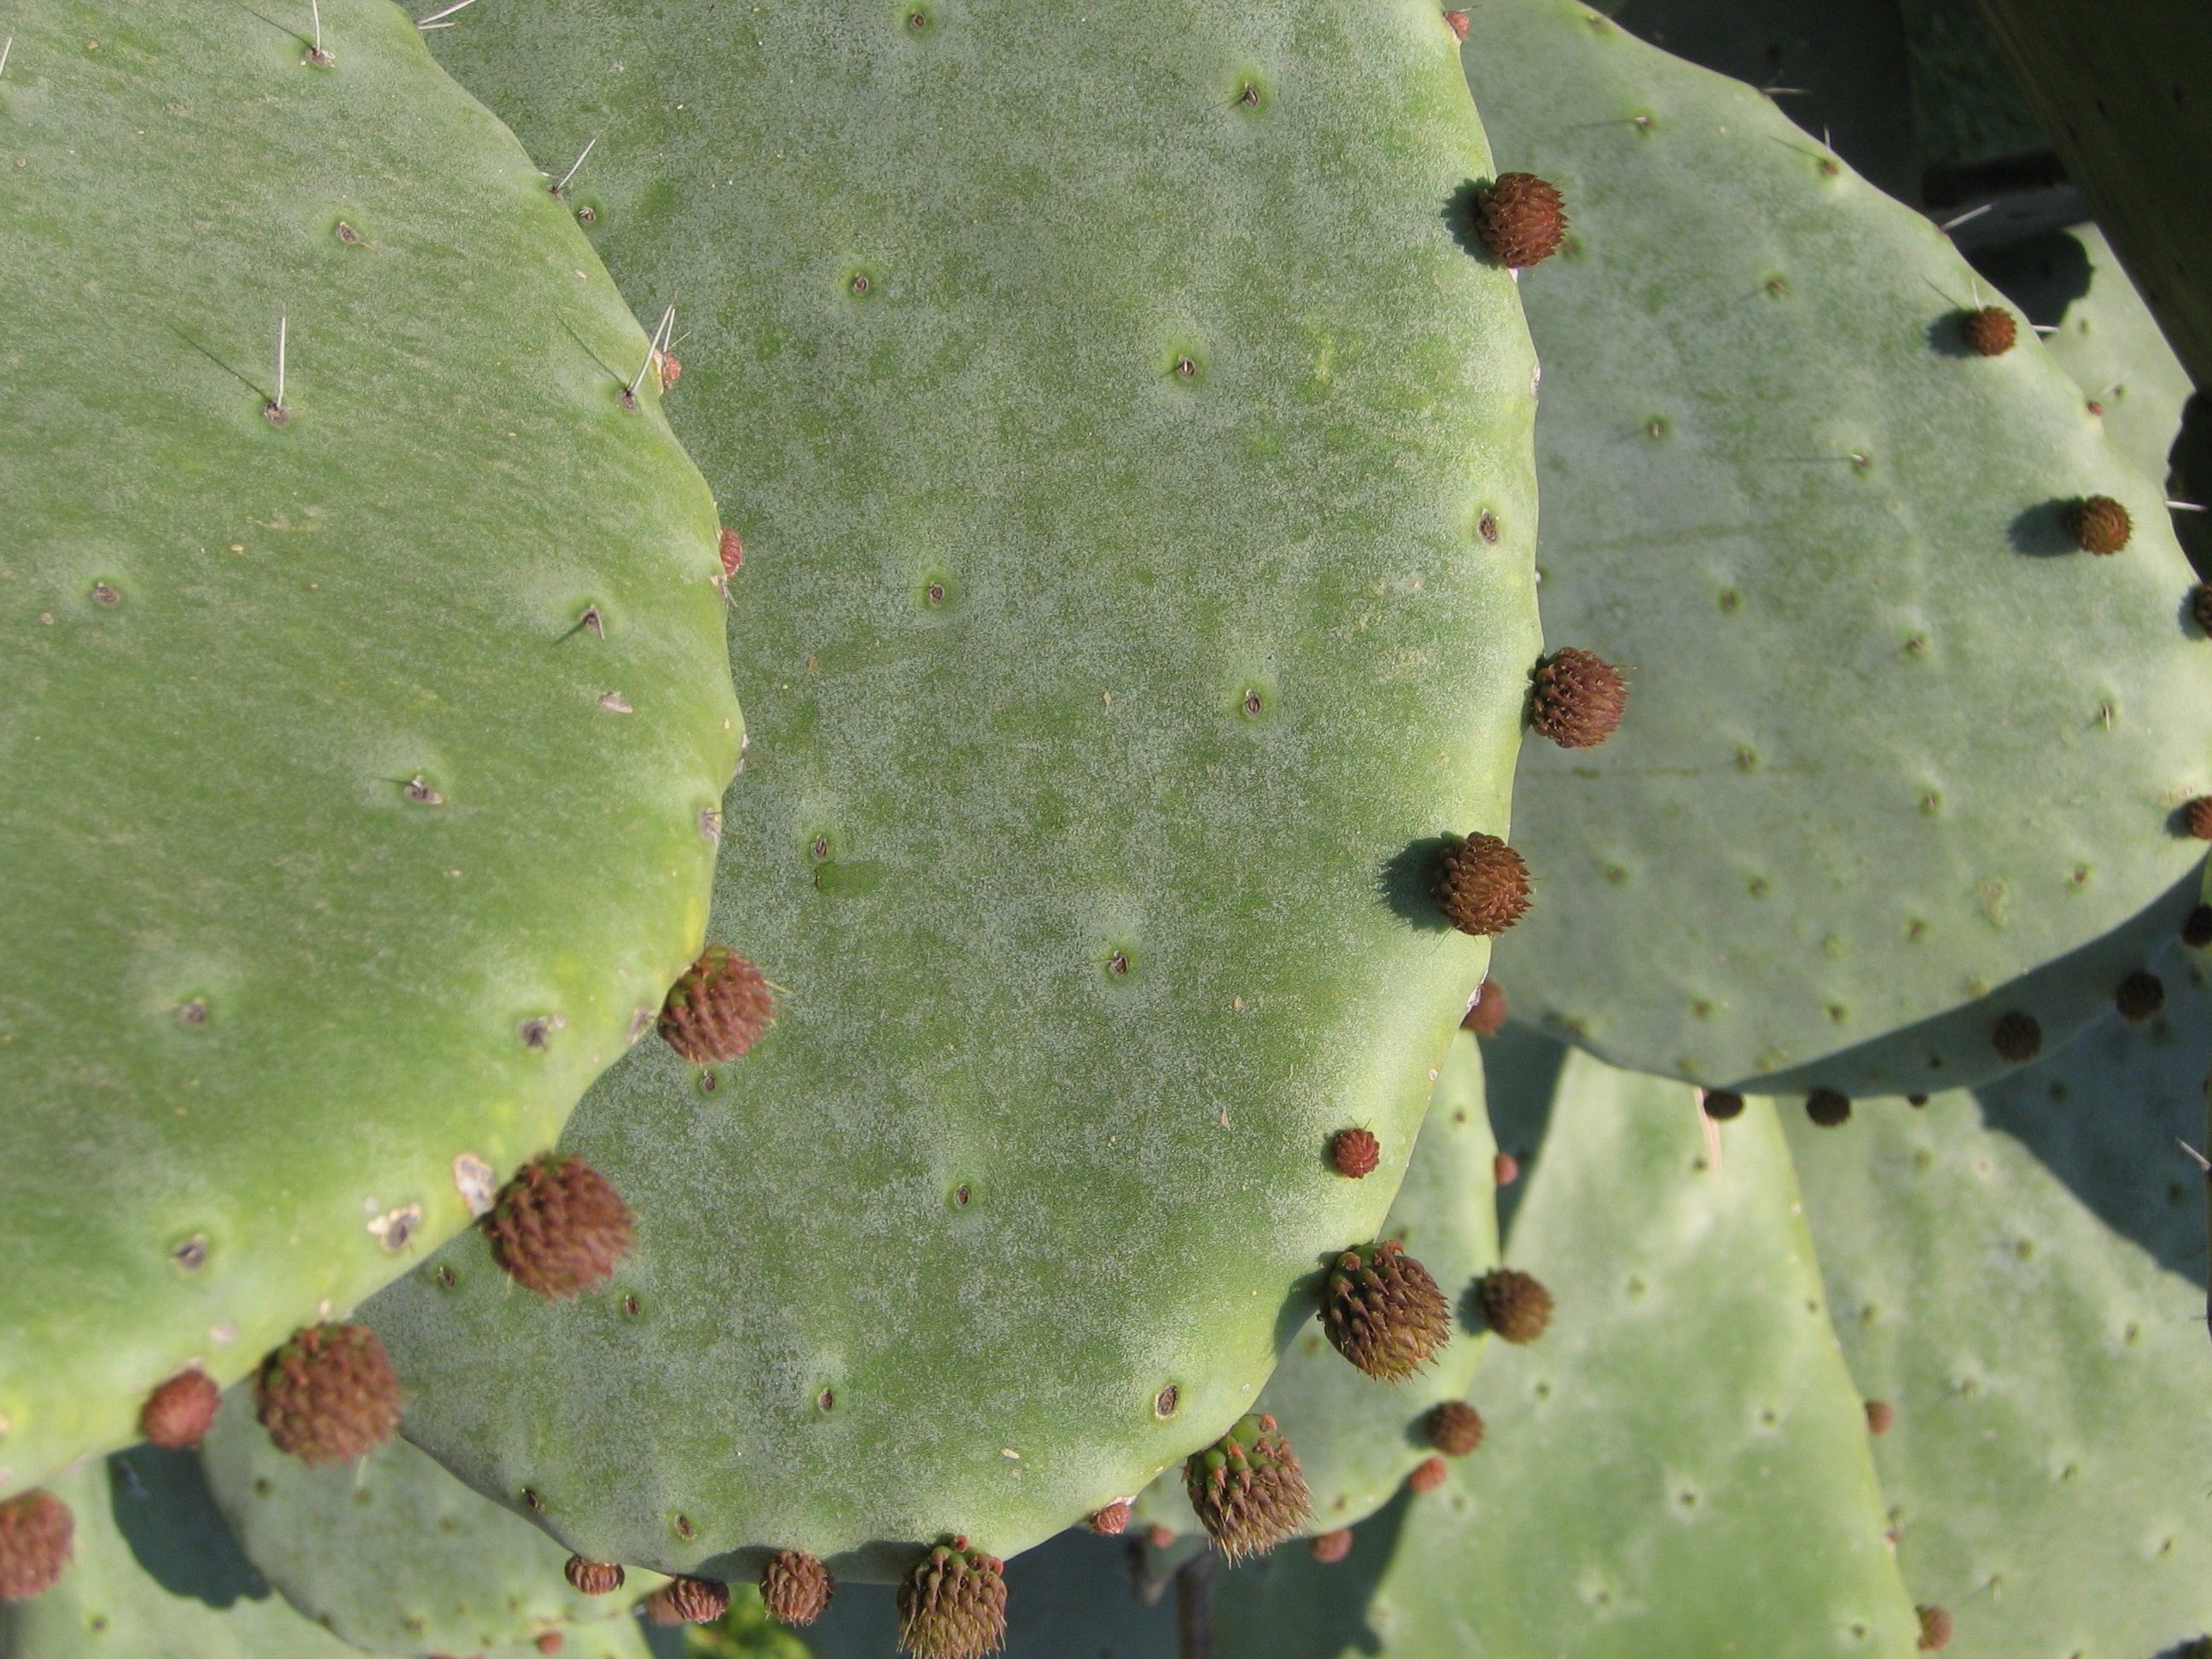
blossom, cactus, plant, leaf, flower, bloom, food, green, produce, macro, botany, flora, fauna, macro photography, flowering plant, prickly pear, annual plant, plant stem, land plant, thorns spines and prickles, nopal, barbary fig